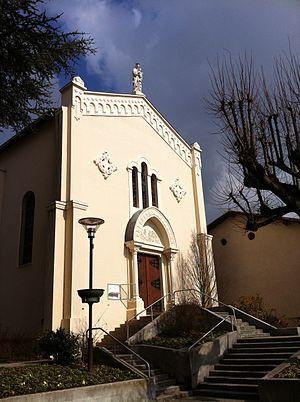
Dagneux est une commune française située au sud du département de l'Ain, en Auvergne-Rhône-Alpes. La commune appartient à l'arrondissement de Bourg-en-Bresse, au canton de Meximieux et à l'unité urbaine de Lyon.